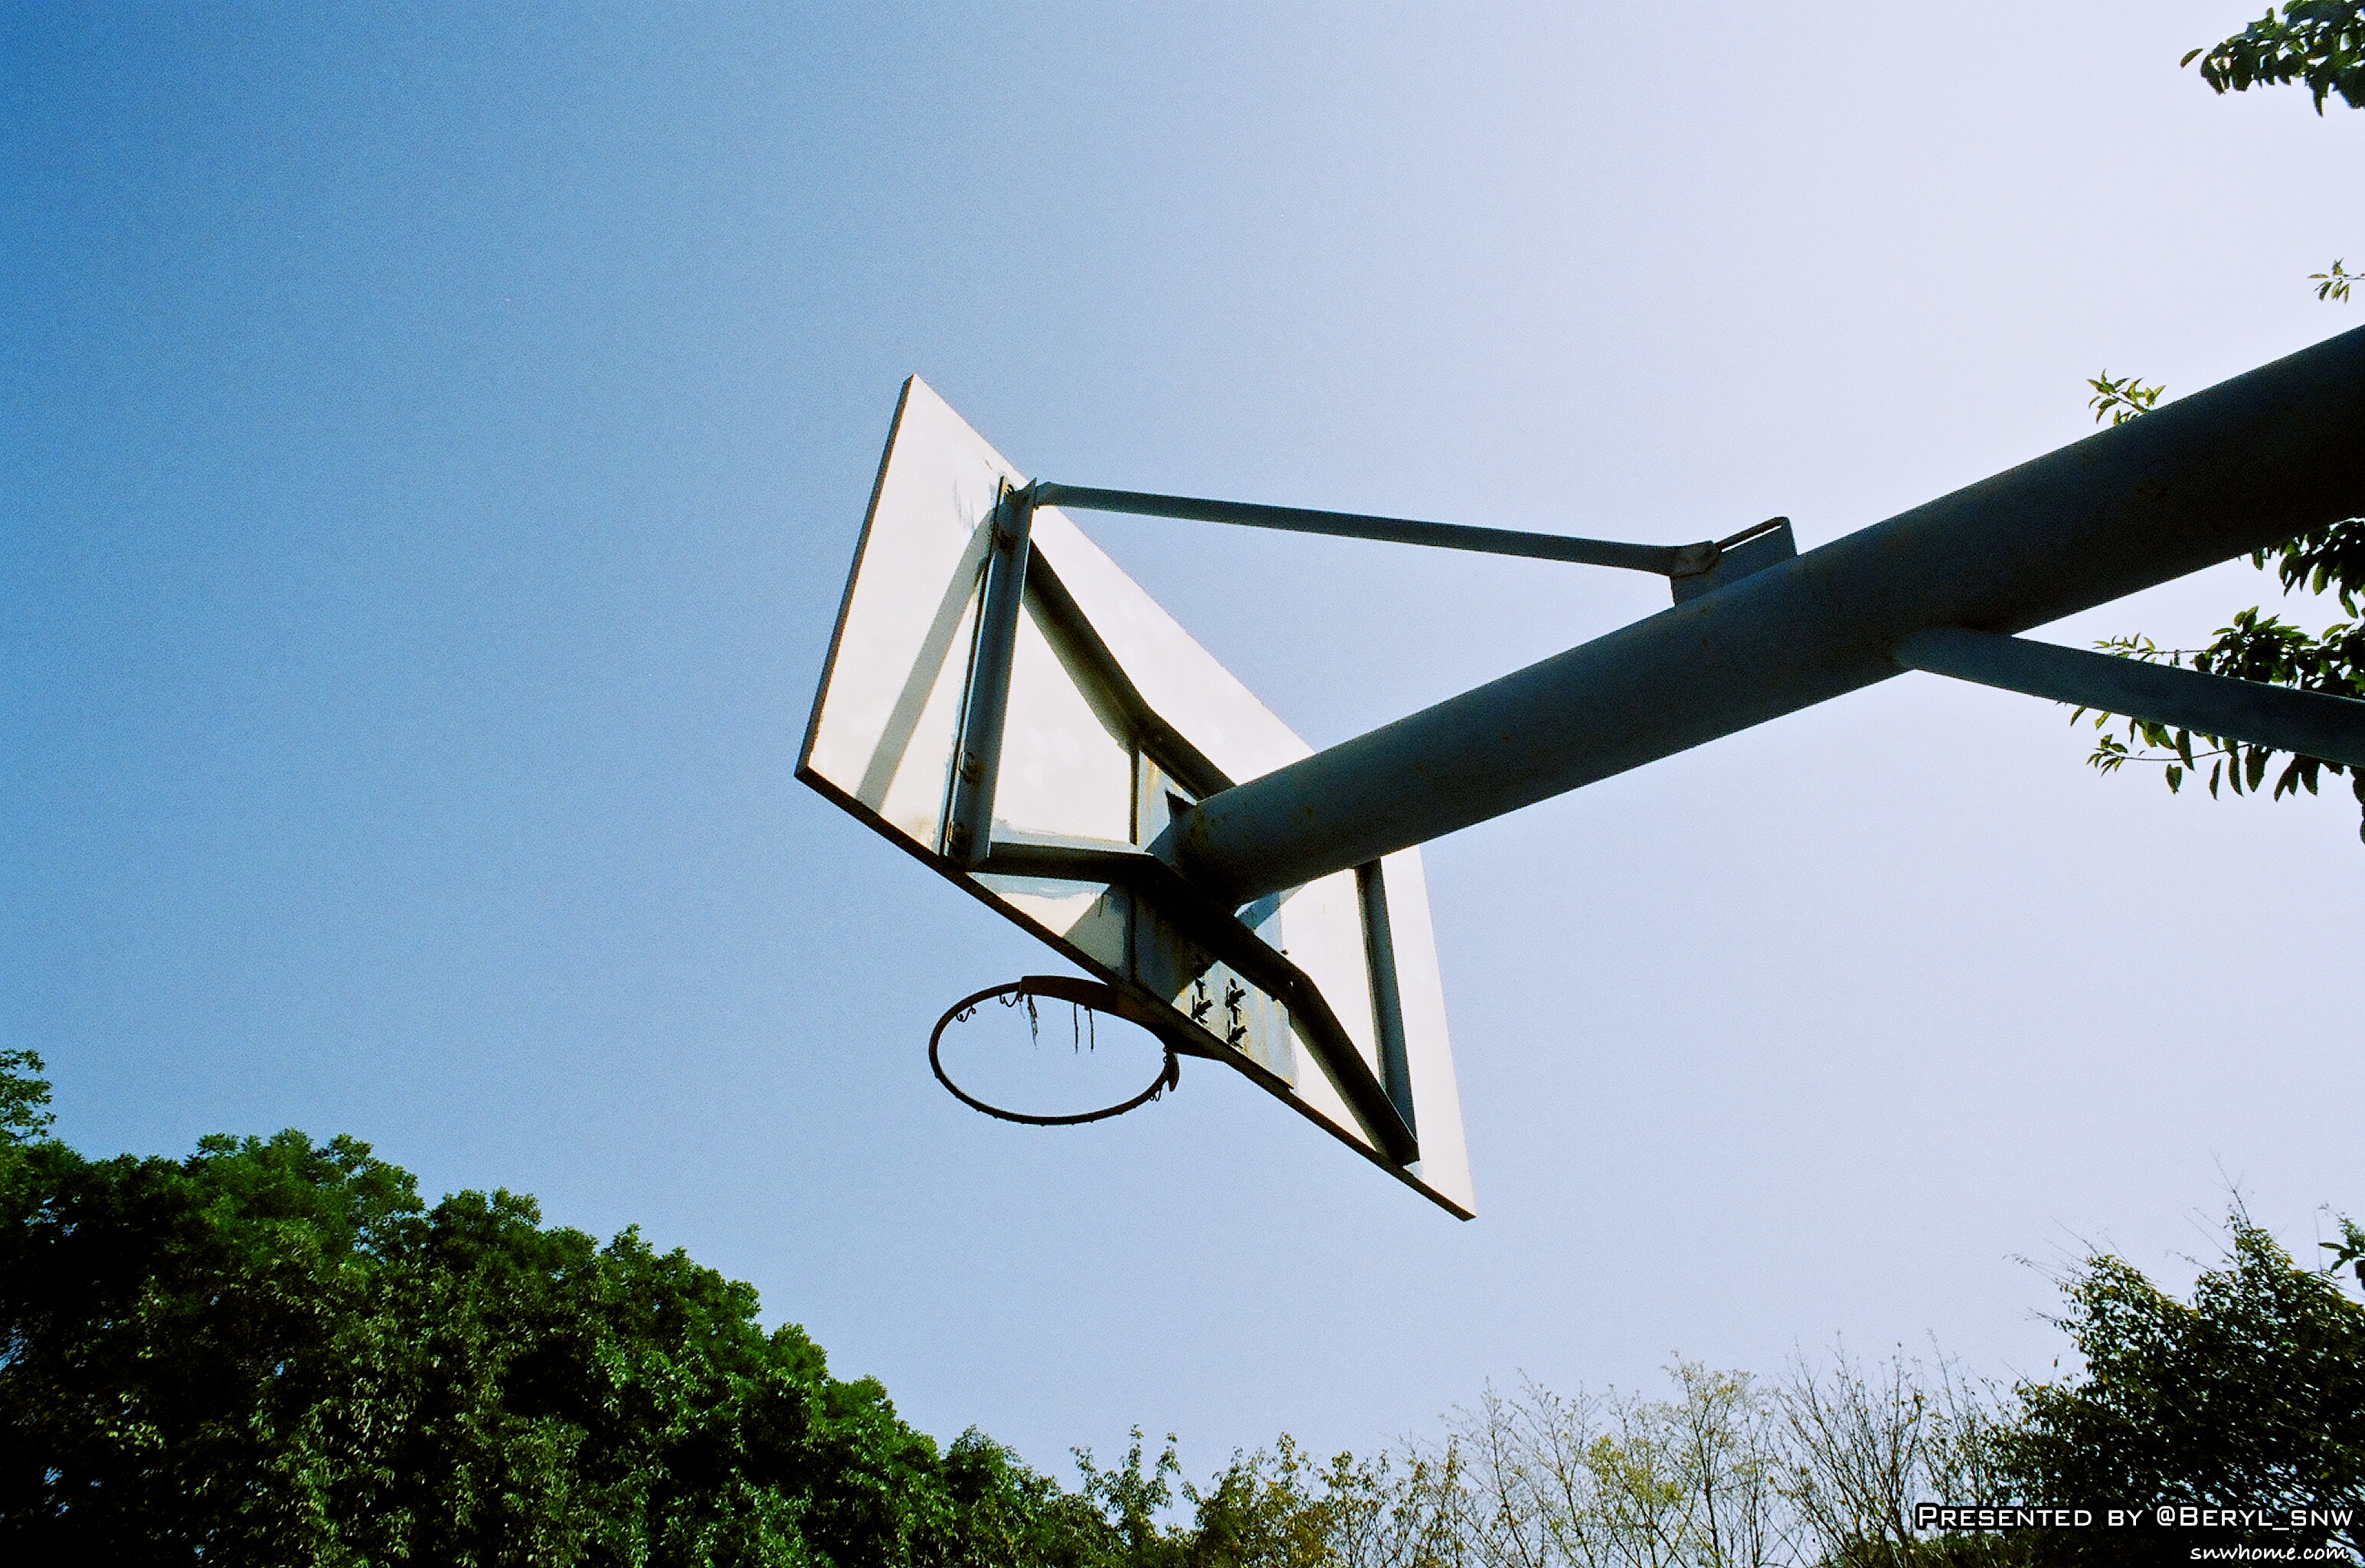
sky, girl, town, wind, old, film, slr, vehicle, mast, street light, lighting, sunny, girls, students, buildings, university, canton, school, daily, gdut, films, shamian